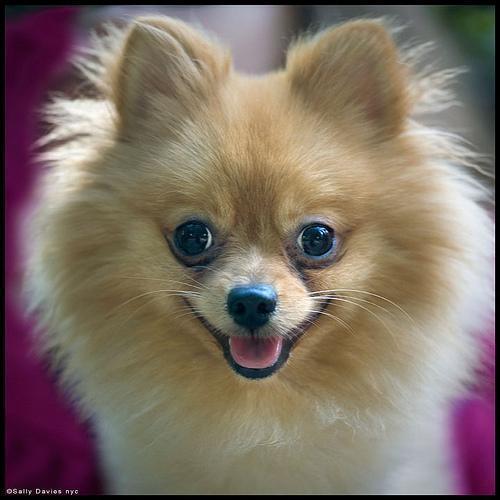
pomeranian